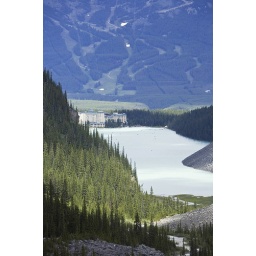
Chateau from mid trail and canoes on lake with ski hill in background.